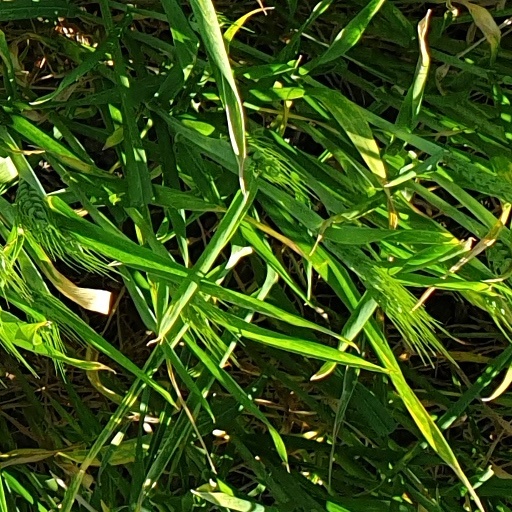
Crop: wheat